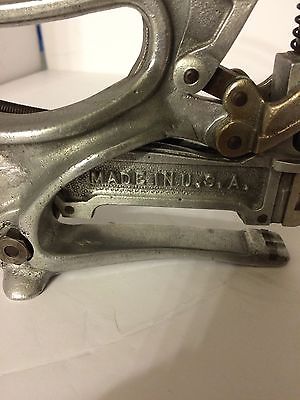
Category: stapler